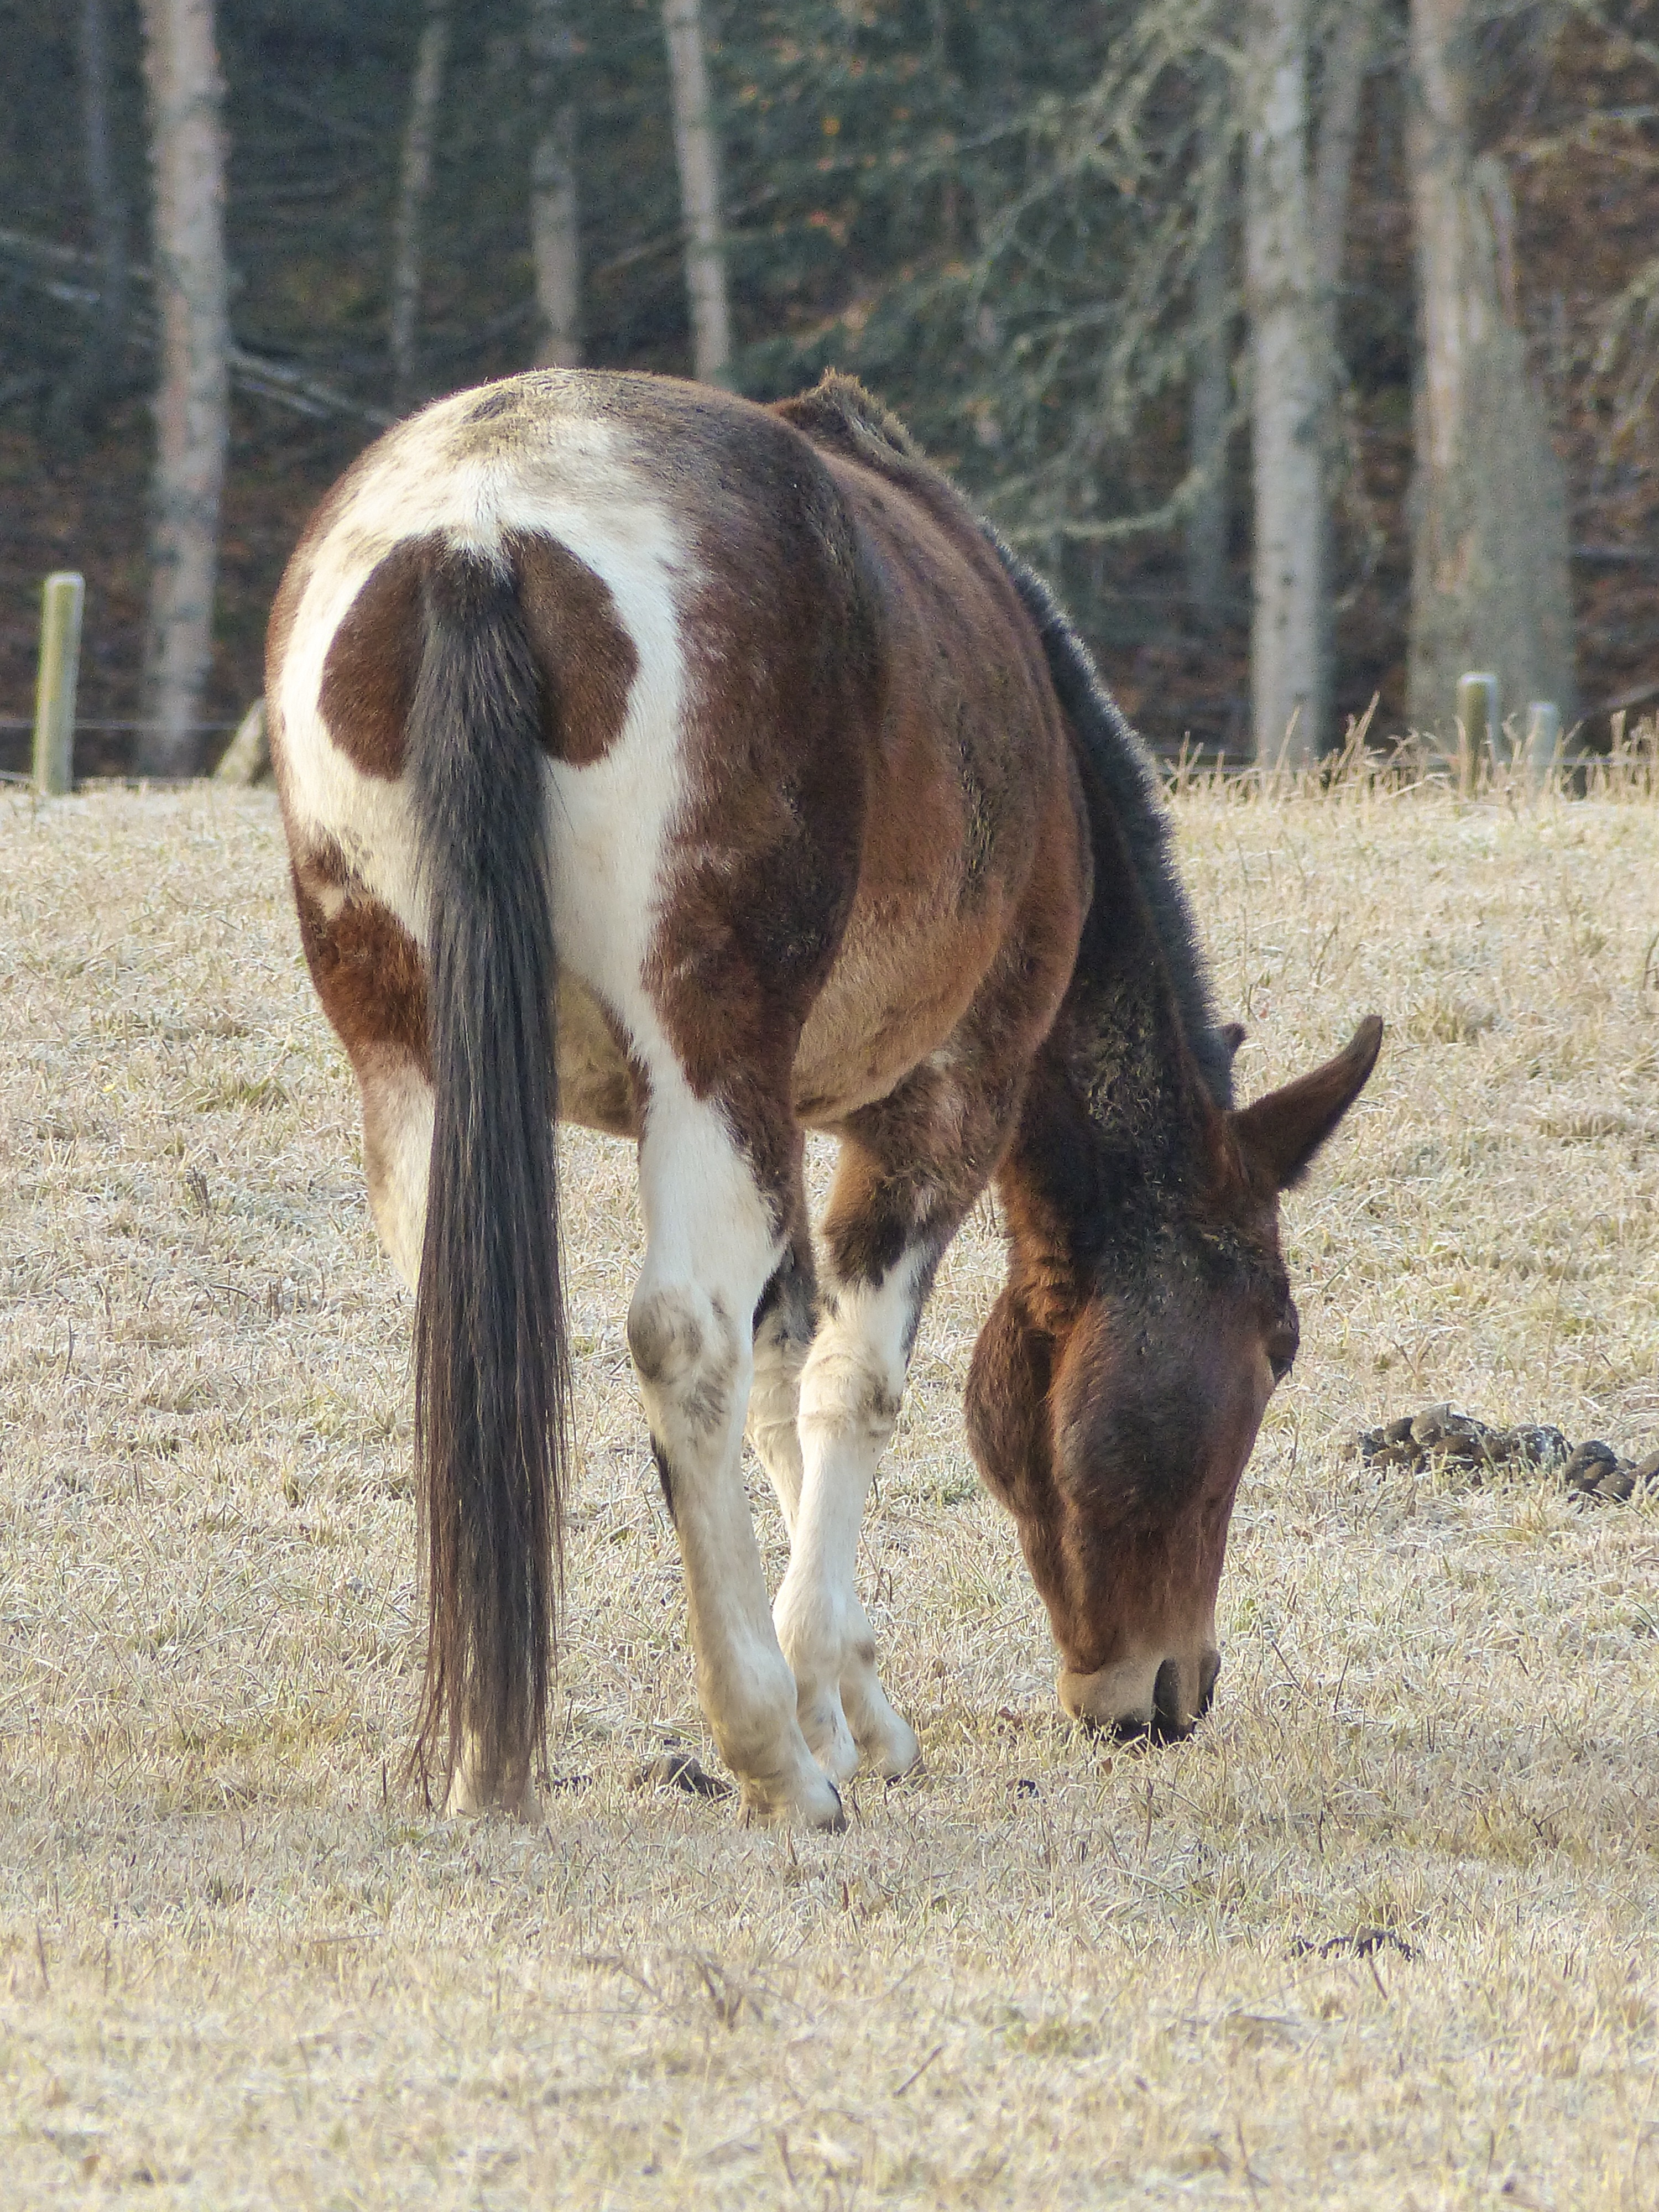
nature, animal, wildlife, pasture, grazing, horse, mammal, mane, fauna, donkey, canada, farm animal, vertebrate, mare, foal, colt, british columbia, pack animal, quarter horse, horse like mammal, mustang horse, early winter, cariboo, early frost